Terradyne Armored Vehicles Gurkha

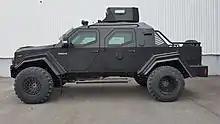
Gurkha RPV

The Terradyne Armored Vehicles Gurkha (or Terradyne Gurkha for short) is a tactical armored vehicle built by Ontario-based company Terradyne Armored Vehicles Inc. The Gurkha is available in three different variants, and are built on a Ford F-550 Super Duty chassis, as well as sharing the same engine and interior.